Battle of Grand-Reng

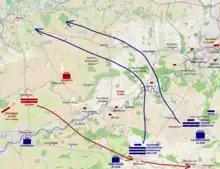
The Allied and French plans of campaign on the Sambre in May 1794. The French had the capture of Mons as their ultimate objective, while the Allies hoped to capture Beaumont and Boussu-lez-Walcourt. The French beat the Allies to the punch by 2 days.

Charbonnier had been appointed army commander on 5 February 1794. When Charbonnier received Pichegru's new instructions on 6 May, he held a conference at Silenrieux with his chief of staff Jean Victor Tharreau, Desjardin and his chief of staff Henri François Marie Charpentier, Jean Baptiste Augier and François Séverin Marceau-Desgraviers. The group planned to start the offensive on 10 May with Desjardin's corps crossing the Sambre to the west of Thuin. Leaving 5,000 troops to guard the Philippeville to Beaumont road, Charbonnier's army was to march via Thuillies and cross the Sambre to the east of Thuin. Once across the river, the "Army of the North" divisions would move through Mont-Sainte-Geneviève toward Mons. Meanwhile, the "Army of Ardennes" would march via Leval (Leval-Trahegnies) while posting a flank guard to the east at Fontaine-l'Évêque. Nevertheless, Charbonnier was hesitant about carrying out the plan and Desjardin had to remind his colleague that Pichegru's orders did not leave them any room to back out.